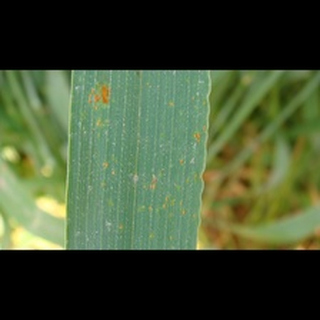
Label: wheat_brown_rust